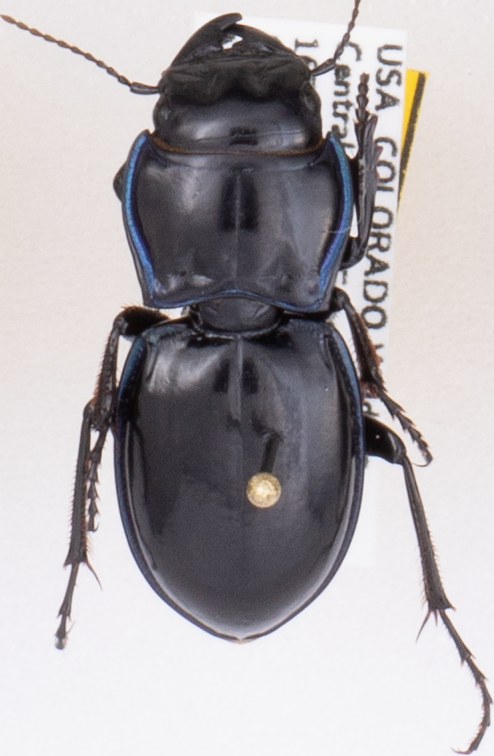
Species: Pasimachus elongatus
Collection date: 2019-09-11
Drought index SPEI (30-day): -0.722
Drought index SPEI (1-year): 0.748
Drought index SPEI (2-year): -0.1704